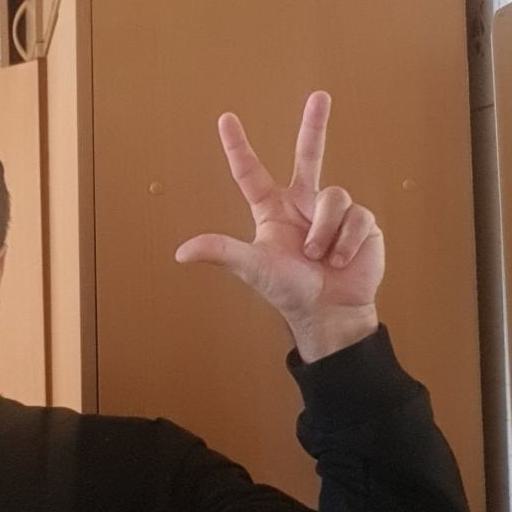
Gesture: three2